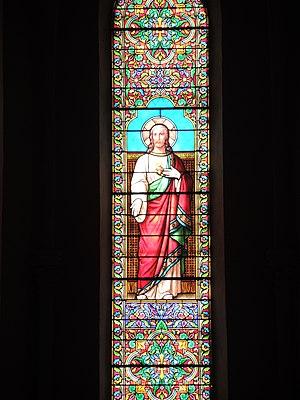
Saint-Alban d'Ay Vitrail
L'église Saint-Alban-et-Saint-Roch est érigée dans la commune de Saint-Alban-d'Ay, département de l'Ardèche en région Auvergne-Rhône-Alpes. Son architecture de style néogothique est l'œuvre d’un architecte d’Annonay. Il pourrait s’agir de Prosper Borione, auteur de plusieurs églises de style néogothique en Haut-Vivarais. Ainsi l’église Saint-Alban et Saint-Roch a des similitudes avec celles de Saint-Joseph d’Annonay, de Villevocance, de Vidalon. L'édifice est situé au cœur du chef-lieu de la commune en bordure de la départementale 578 A reliant Roiffieux, petite ville de la banlieue d’Annonay à Lalouvesc en passant par Satillieu.